Kevin Barry

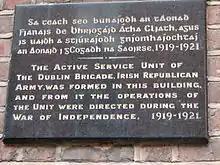
Wall plaque marking the site in 1919, where the Active Service Unit of the Dublin Brigade of the Irish Republican Army was founded. The building is in Great Denmark Street, Dublin.

In October 1917, during his second year at Belvedere, aged 15, he joined Company C, 1st Battalion of the Dublin Brigade of the Irish Volunteers. When Company C was later reorganized he was reassigned to the newly formed Company H, under the command of Captain Seamus Kavanagh. He was attached to Company C, of the 3rd Battalion of the Carlow Brigade during his vacations from school in Tombeagh.